Eucalyptus leptopoda

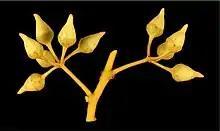
flower buds

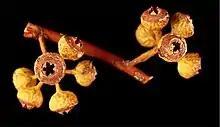
fruit

"Eucalyptus leptopoda" is a mallee, or occasionally a tree, that typically grows to a height of and forms a lignotuber. It has smooth grey or grey-brown bark, sometimes with flaky or fibrous bark near the base. Young plants and coppice regrowth have leaves that are arranged alternately, dull greenish, linear to narrow lance-shaped, long and wide on a short petiole. Adult leaves are arranged alternately, the same dull, green or grey-green on both sides, usually linear or curved, long and wide tapering to a petiole long. The flower buds are arranged in leaf axils in groups of between seven and eleven, on an unbranched peduncle long, the individual buds on pedicels long. Mature buds are oval to more or less spherical, long and about wide with a beaked operculum. It blooms between September and March producing white-cream-yellow coloured flowers. The fruit is a hemispherical to flattened spherical capsule, long and wide with the valves protruding above the rim.